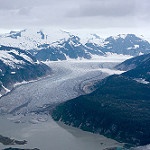
Scene: Outdoor